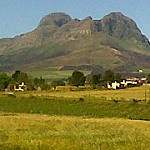
Label: mountain